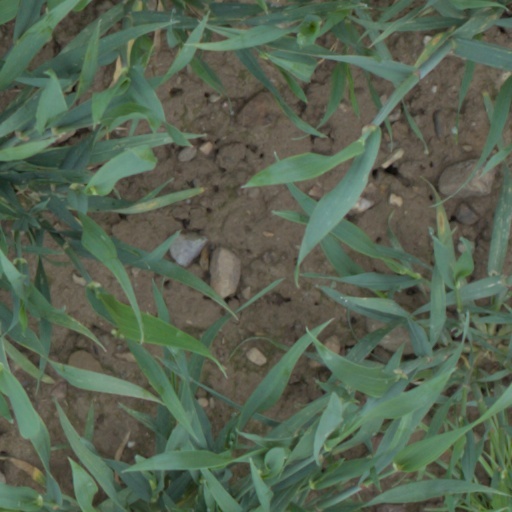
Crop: wheat